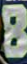
Number: 8